Lori Province

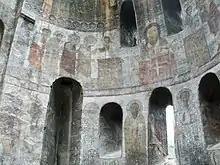
Kobayr Monastery Frescoes

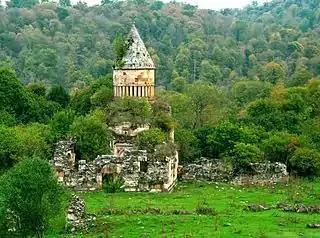
Khorakert Monastery

The majority of Lori are ethnic Armenians who belong to the Armenian Apostolic Church. The regulating body of the church is the Diocese of Gougark, headed by Archbishop Sebouh Chouldjian. The Saint Gregory of Narek Cathedral in Vanadzor is the seat of the diocese.